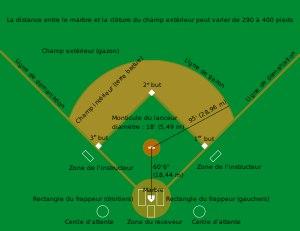
Une rencontre de baseball se joue avec deux équipes qui alternent en défense et en attaque. Neuf joueurs se trouvent sur le terrain en défense : un lanceur, un receveur et sept autres joueurs qui sont en défense répartis sur le terrain pour rattraper la balle, si possible de volée pour éliminer le batteur.